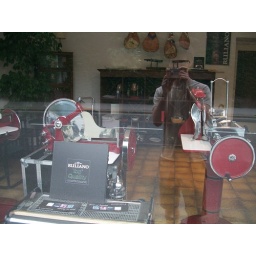
and that dashingly handsome boy in the window